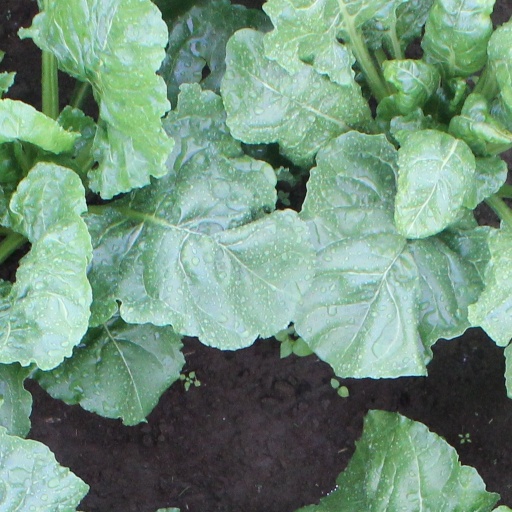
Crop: sugar beet